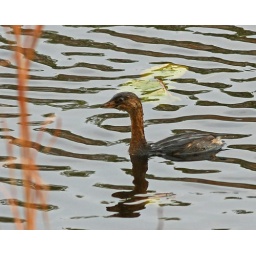
spotted on a small lake in southern VA. thanks to youngwarrior for the ID